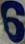
Number: 6